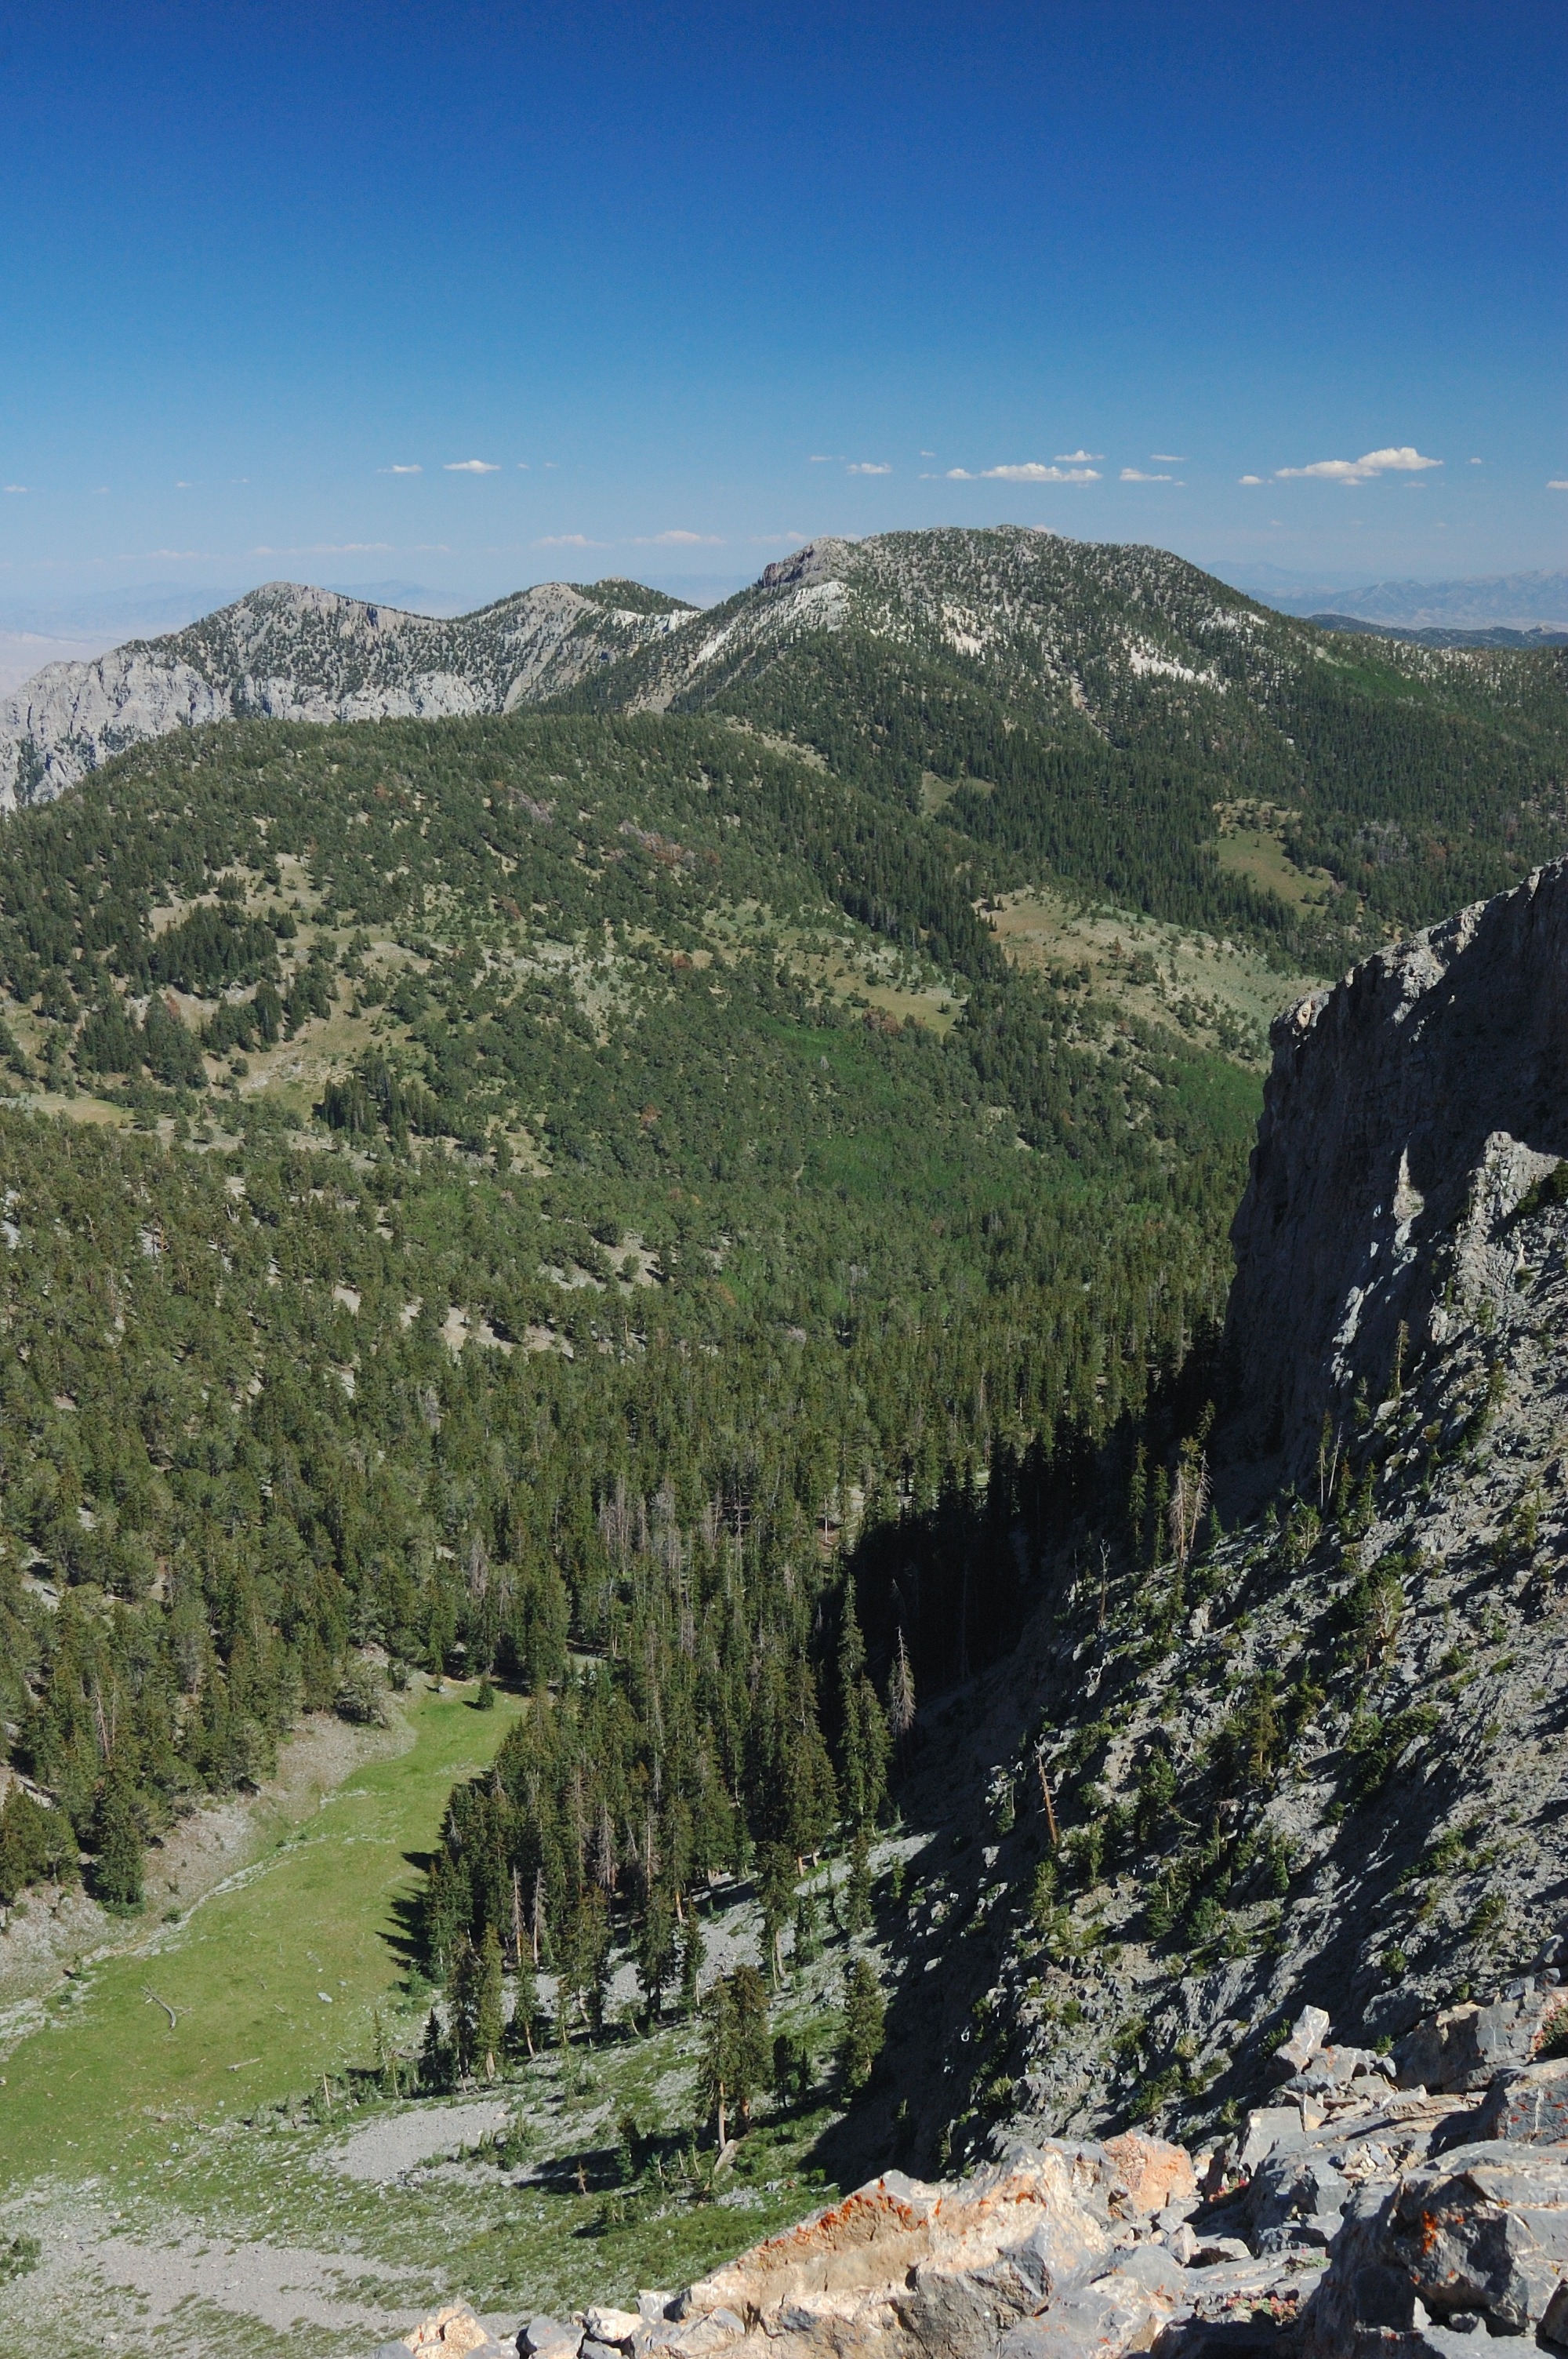
landscape, nature, forest, wilderness, walking, mountain, hiking, trail, countryside, lake, adventure, valley, mountain range, summer, spring, scenic, ridge, summit, trees, outside, geology, mountains, alps, backpacking, ravine, plateau, nevada, fell, landform, mountain pass, geographical feature, mountainous landforms